T3 (roller coaster)

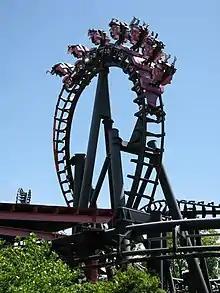
One of T2's trains going through the sidewinder element

The T3 stood tall. With a top speed of , the ride featured five inversions including a roll over, sidewinder and a double in-line twist. The ride was a clone of the first Vekoma SLC (El Condor at Walibi Holland).